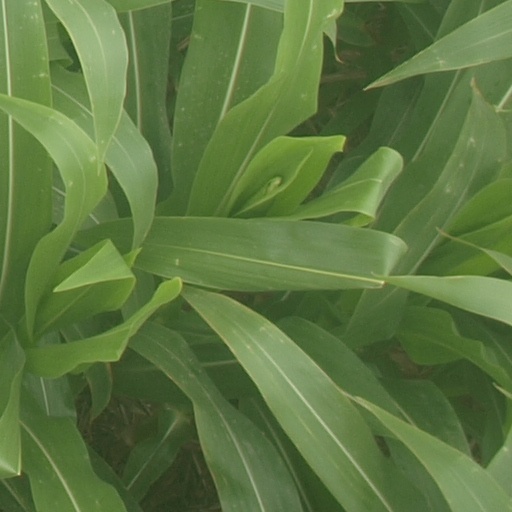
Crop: maize; corn